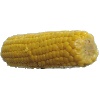
Label: Corn 1